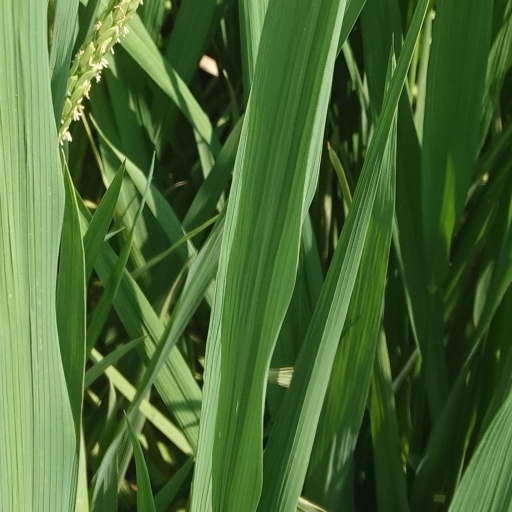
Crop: rice